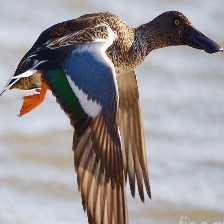
Species: NORTHERN SHOVELER
Scientific name: SPATULA CLYPEATA
ImageNet parent category: drake